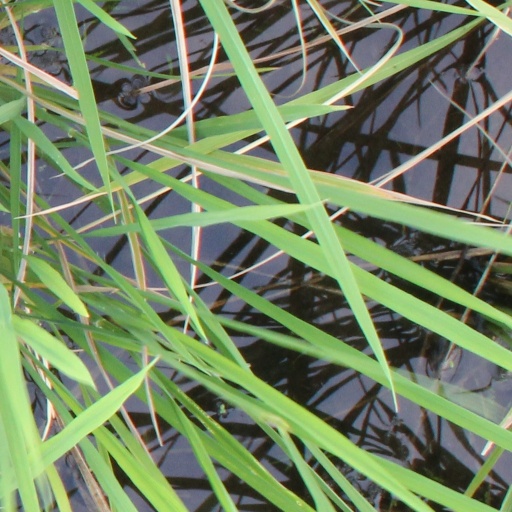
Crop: rice